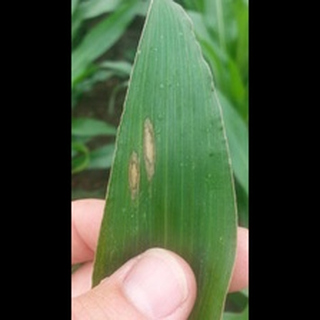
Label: corn_northern_leaf_blight